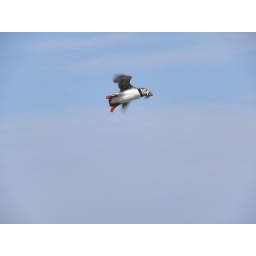
Puffin flying to its nest burrow with sand eels in its bill